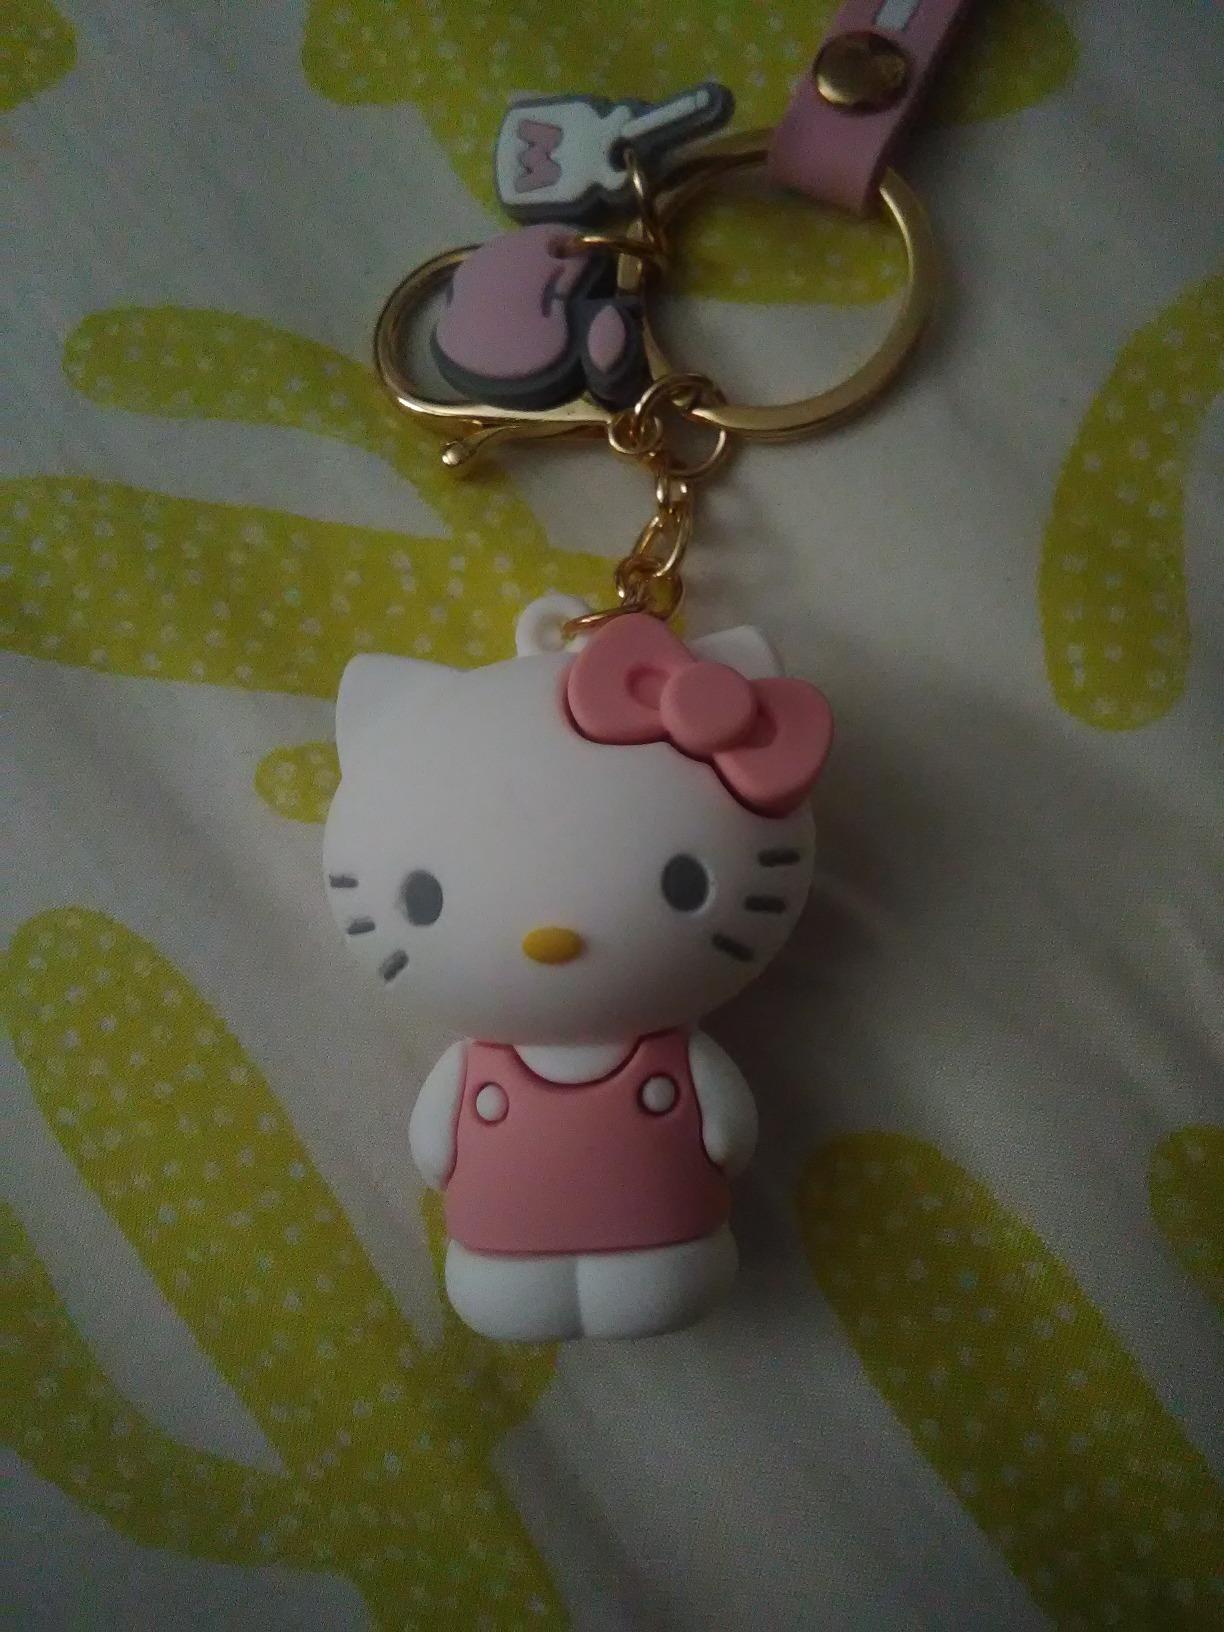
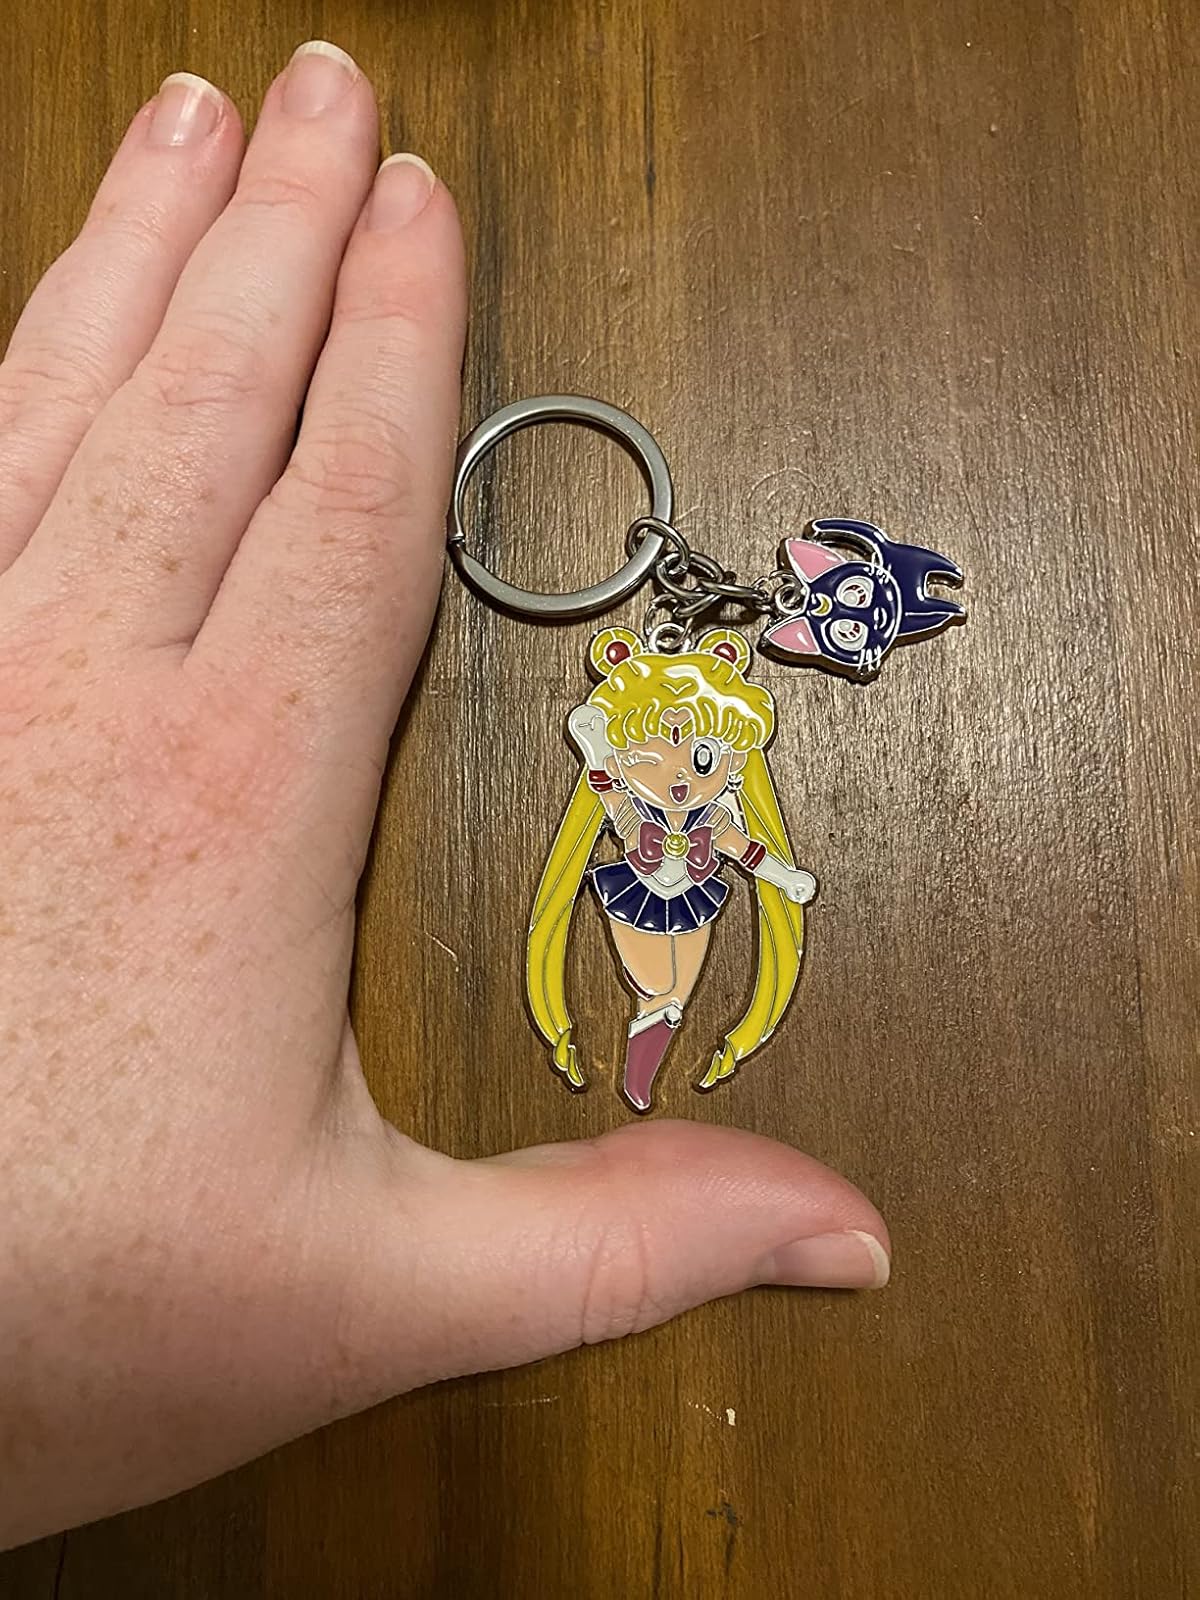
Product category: accessories_keychain
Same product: no